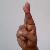
The image shows a hand gesture representing the letter 'R' in Indian Sign Language.